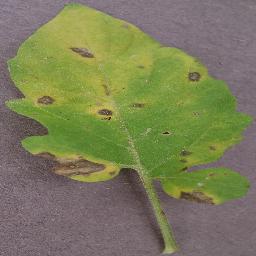
Label: Tomato___Septoria_leaf_spot